Henry Miller House (Mossy Creek, Virginia)

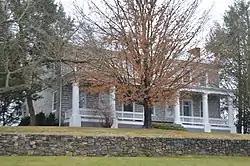
Front and western side

Henry Miller House is a historic home located near Mossy Creek, Augusta County, Virginia. The original section was built about 1785, and expanded in the mid-19th century. It is a two-story, stone and brick dwelling with a combined gable and hipped roof. It consists of a square, four-bay, double-pile section with a three-bay, single-pile attached wing to form unbroken seven-bay facade. It features a full-width, one-story porch. Also on the property are a contributing two-story, one-cell rubble stone kitchen and two-story, three-bay, single-cell spring house.